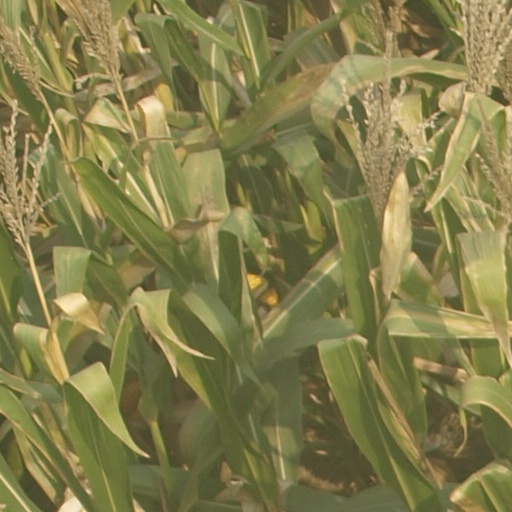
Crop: maize; corn